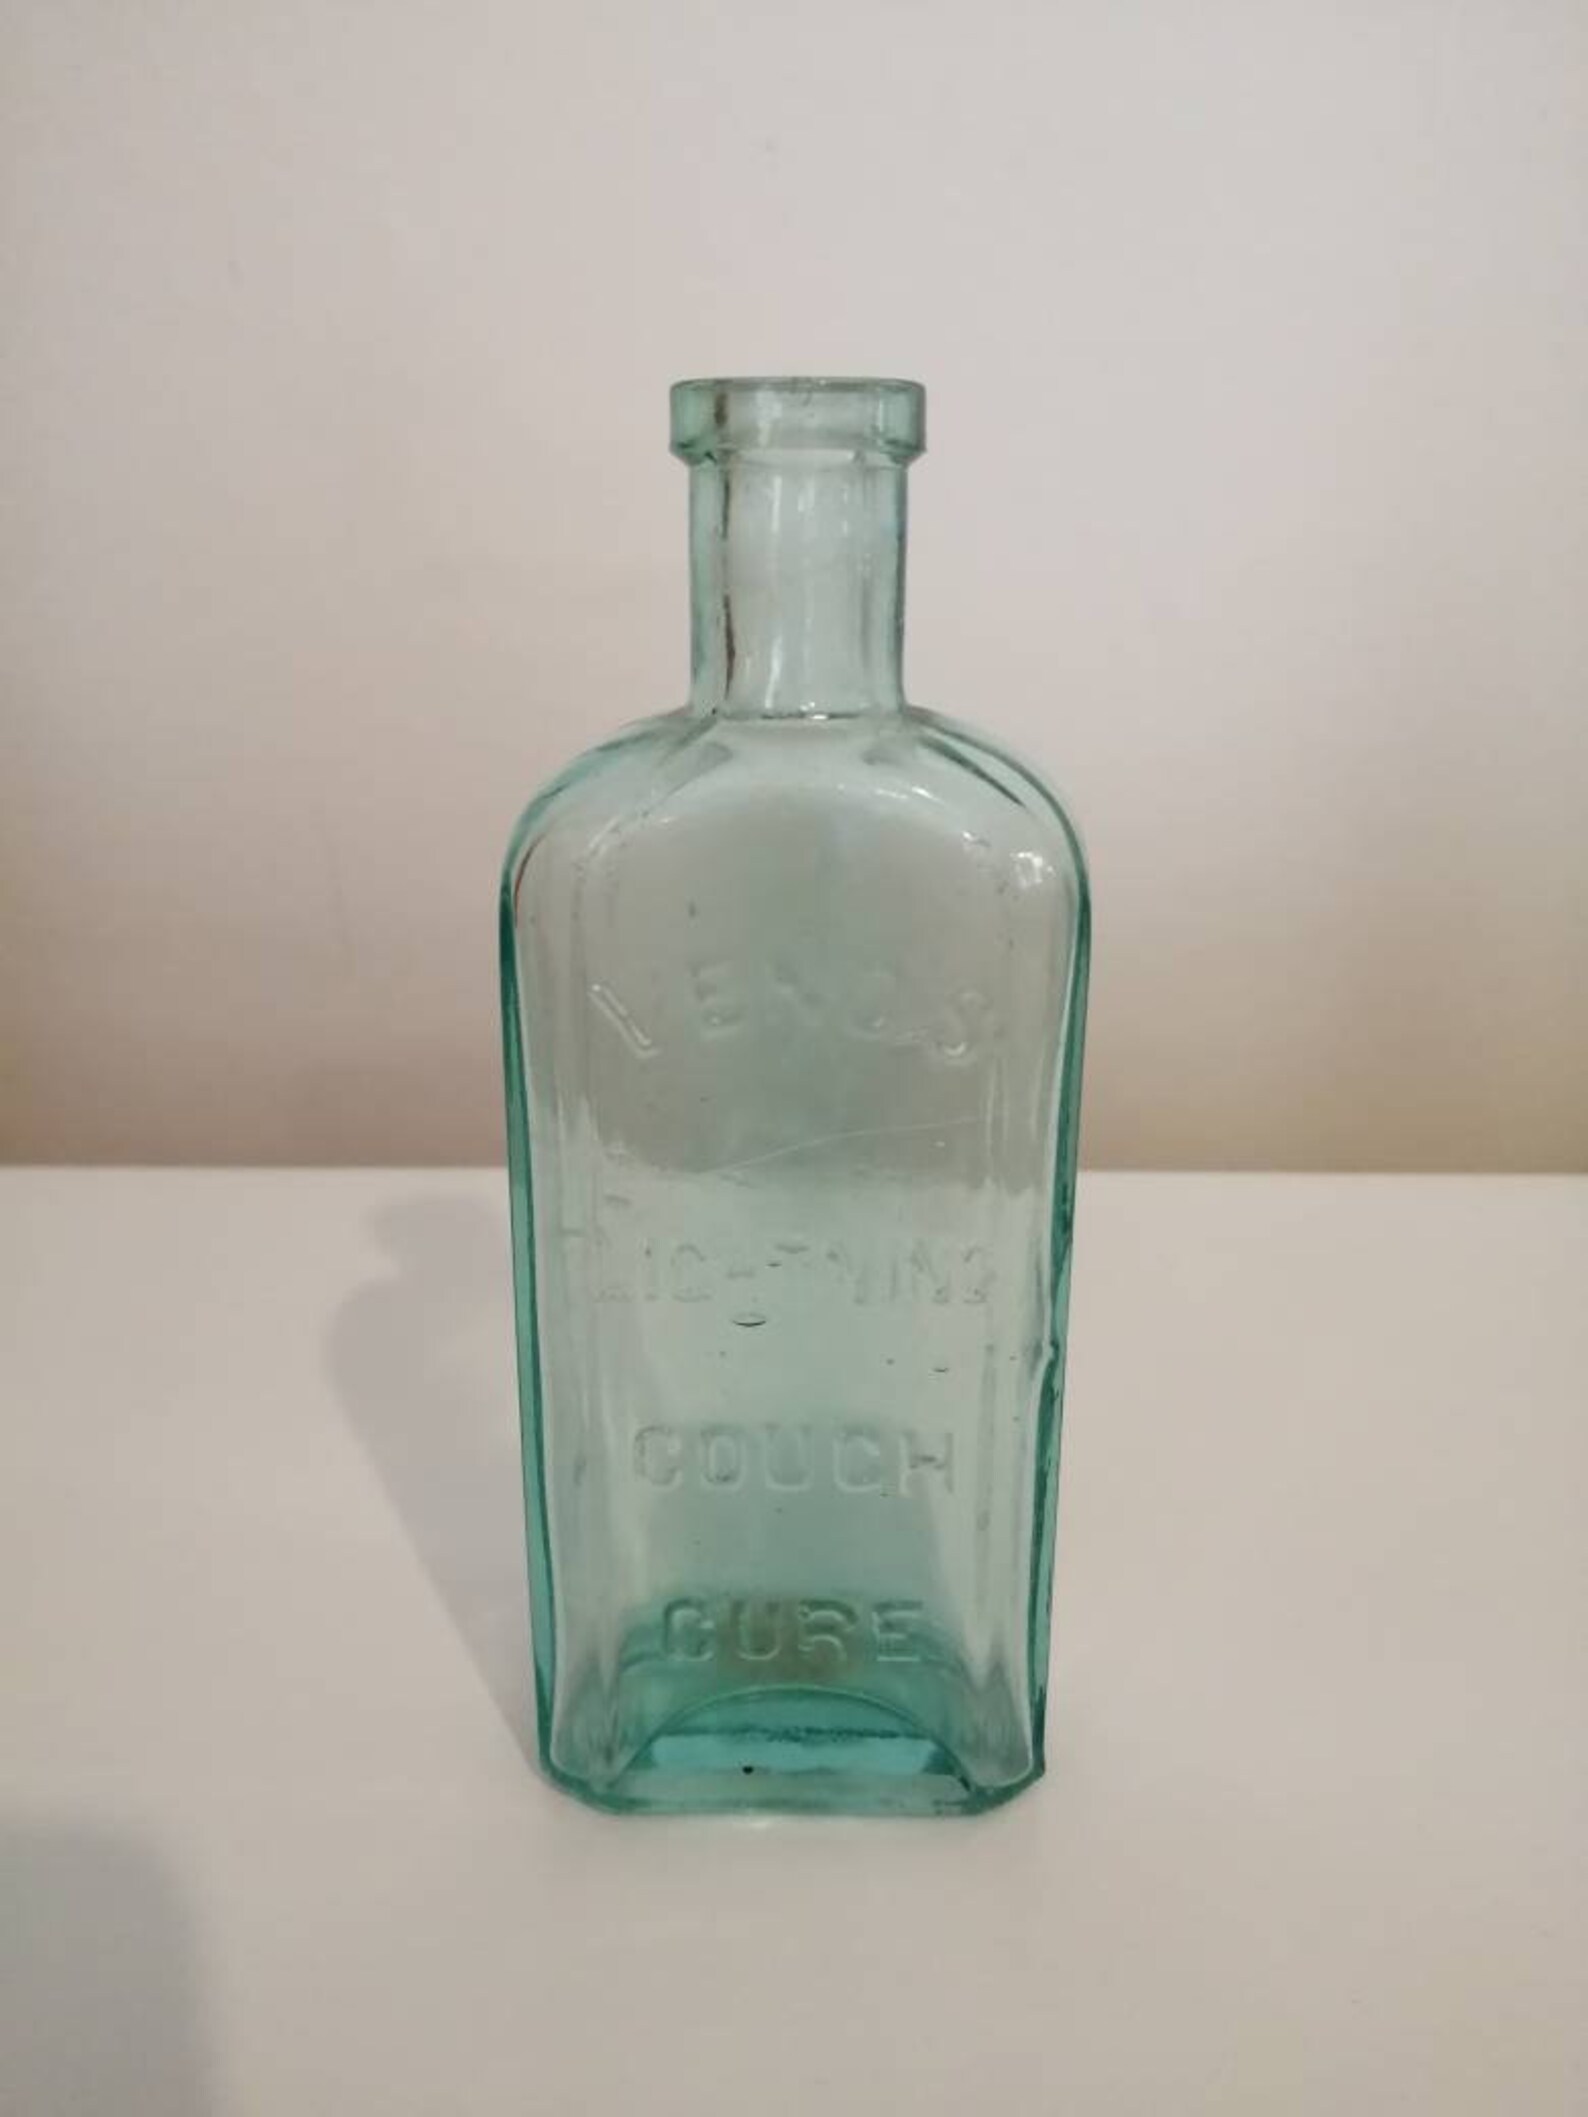
Label: glass